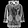
Label: Coat